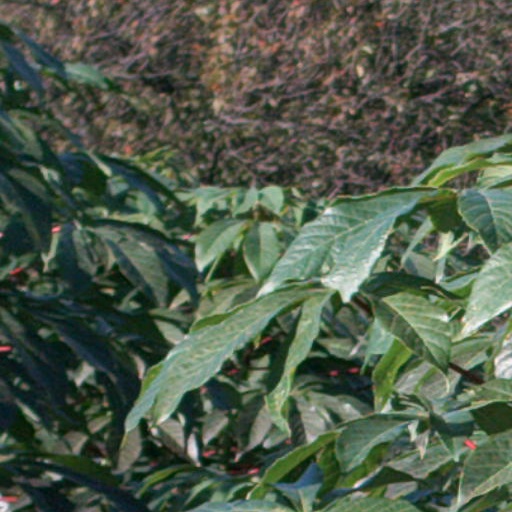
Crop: cassava